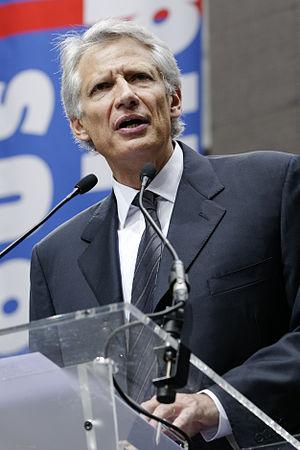
Dominique de Villepin au lancement de son nouveau parti, République solidaire, à la Halle Freyssinet de Paris.
Le ressentiment antifrançais aux États-Unis ou francophobie américaine désigne un ensemble de comportements, croyances, de stéréotypes et de caricatures dans l'opinion américaine concernant les Français et la France, qui s'accompagne de divers degrés d'ignorance des réalités de l'histoire des relations franco-américaines et s'intensifie lors des périodes de tension dans ces relations. Le terme de « French bashing » désigne aussi bien le dénigrement de la France à l'étranger que l'autodénigrement français en lien avec un certain déclinisme.
La famille Galouzeau de Villepin est une famille subsistante d'ancienne bourgeoisie française, originaire de Bourgogne, puis établie en Lorraine.